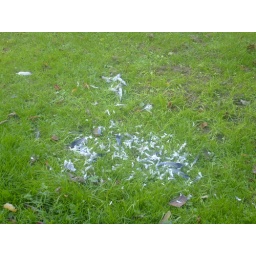
bird probably got killed by a cat or something.